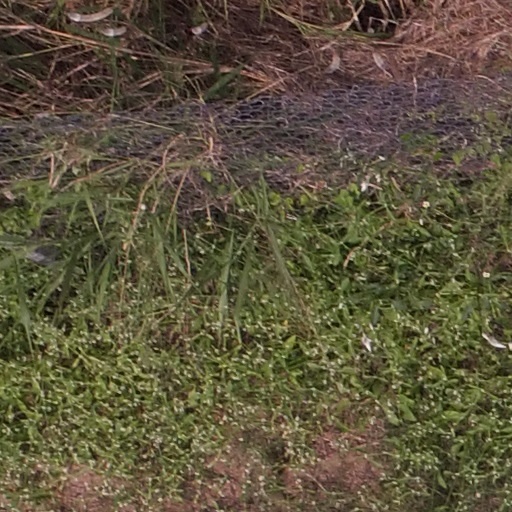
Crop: maize; corn